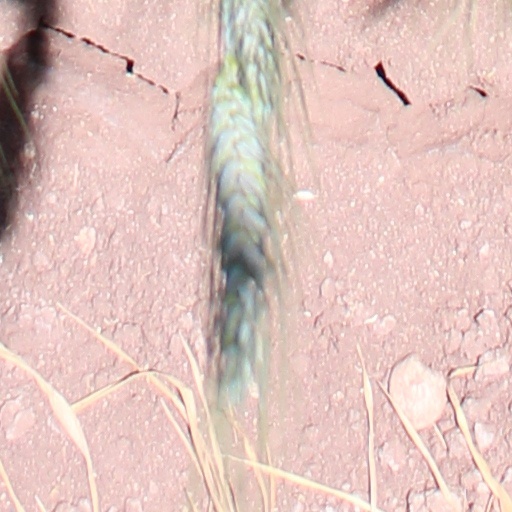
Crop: wheat